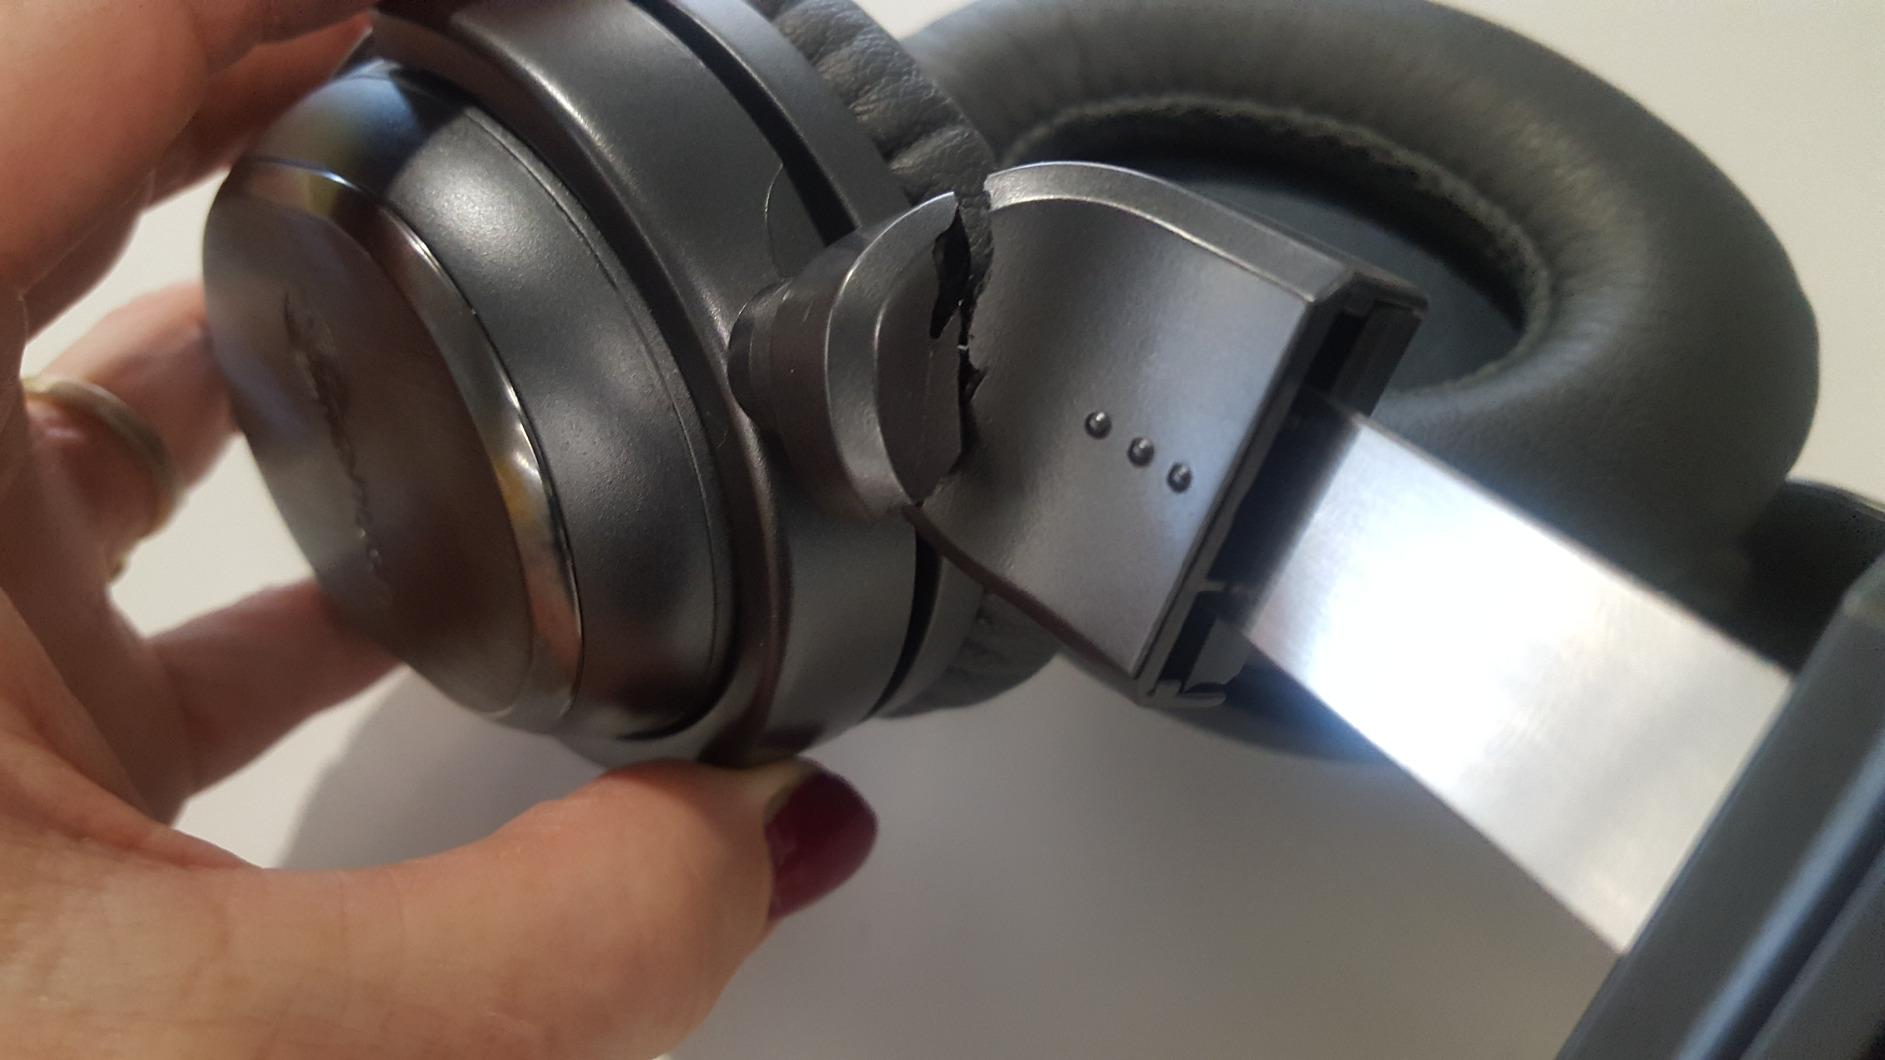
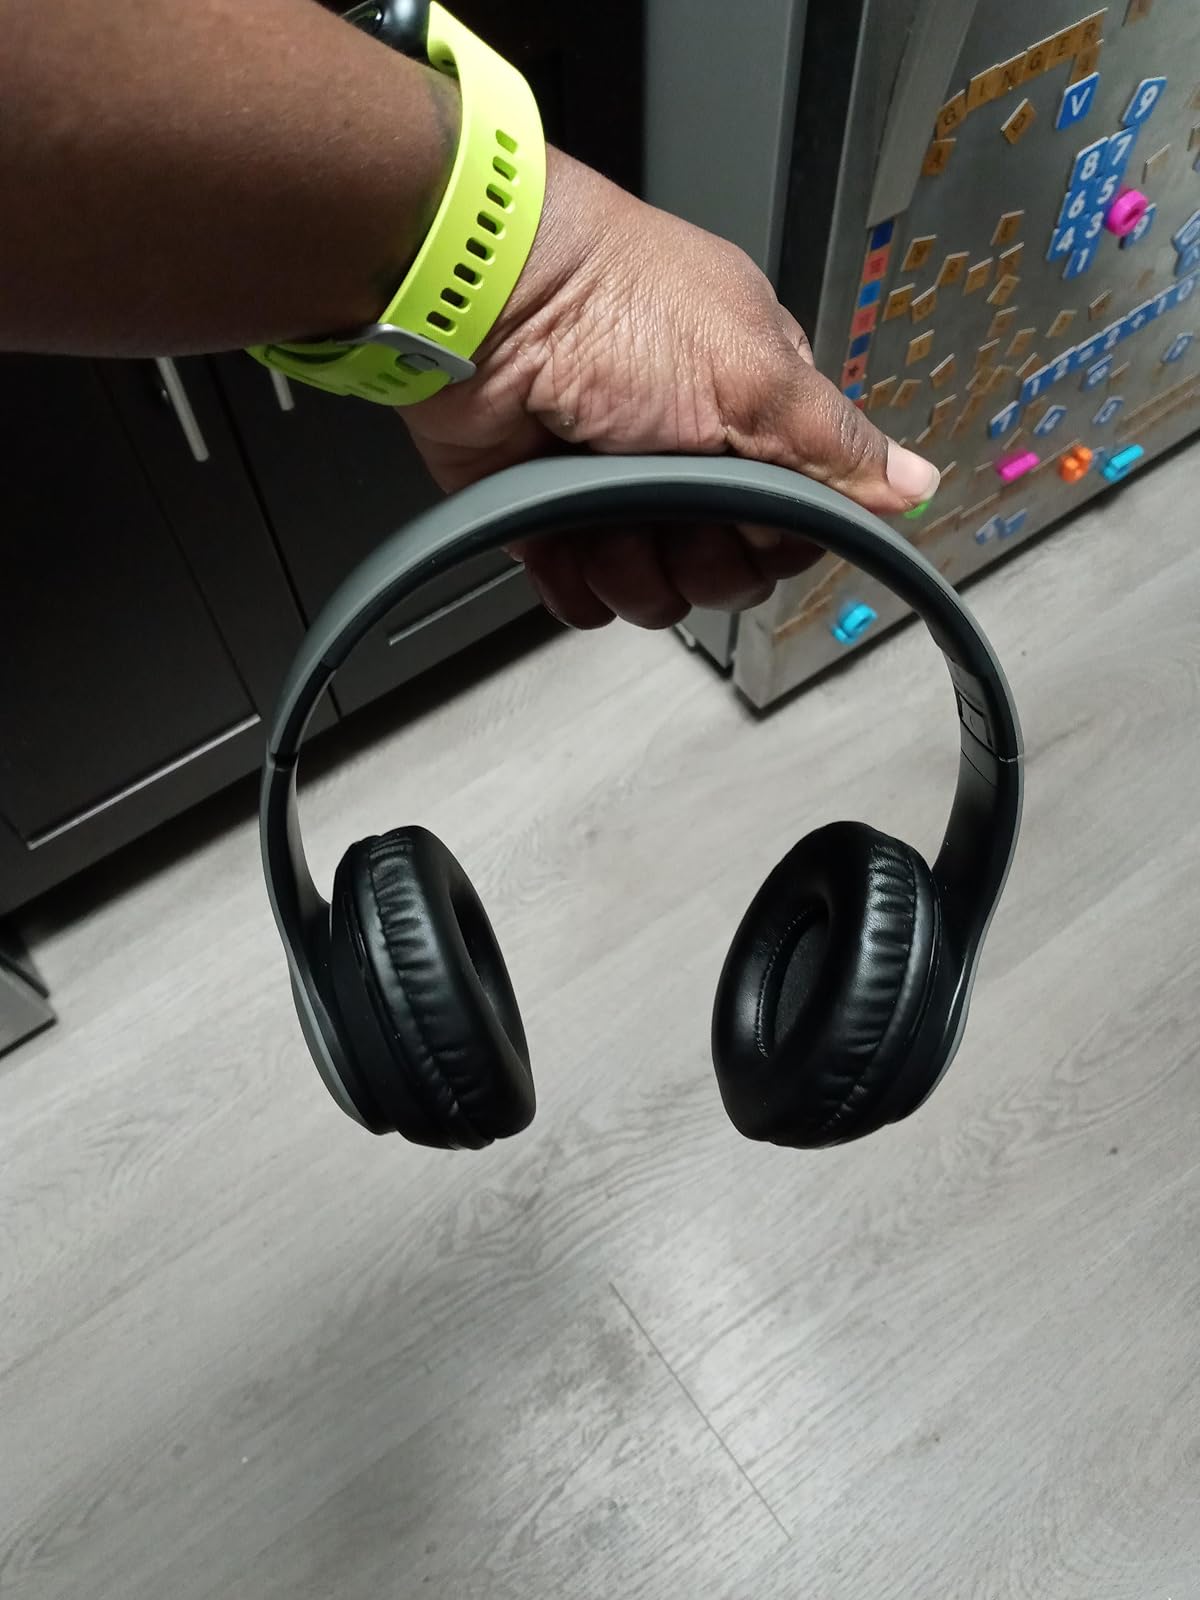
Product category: headphones
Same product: no